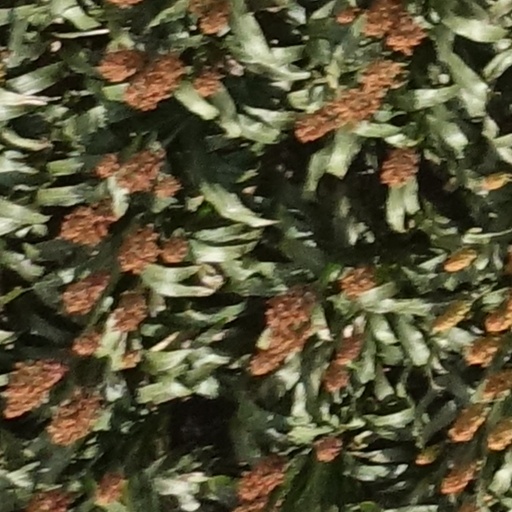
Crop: sorghum